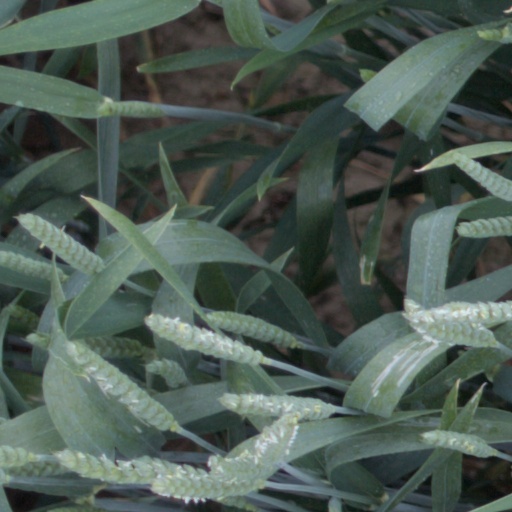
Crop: wheat